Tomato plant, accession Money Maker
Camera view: vertical (180 deg); turntable rotation: 300 degrees
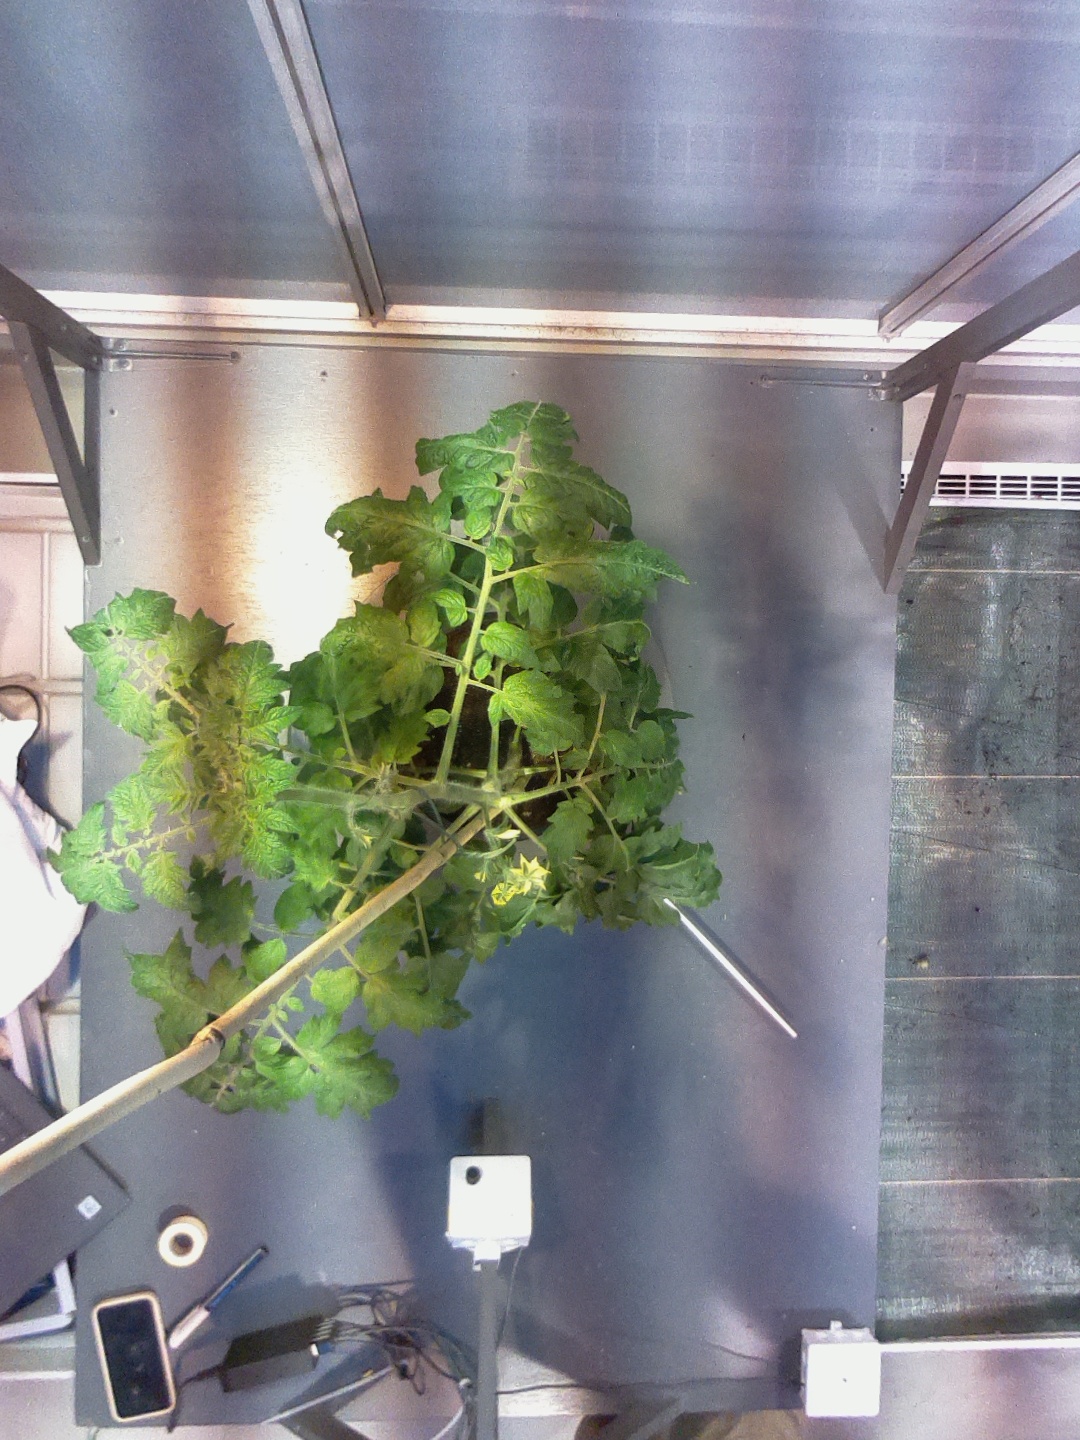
BBCH growth stage 65: Full flowering, 50%-60% of flowers open, first petals falling